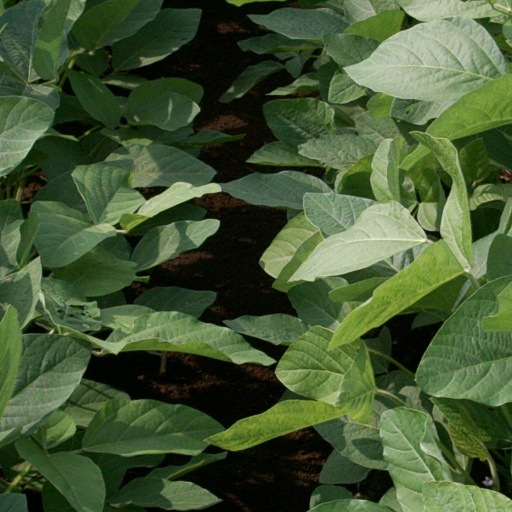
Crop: soybean